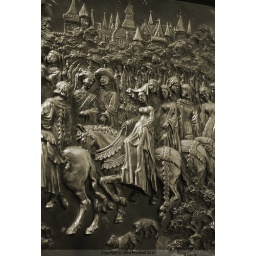
This piece of 3d art sits above my desk in our office